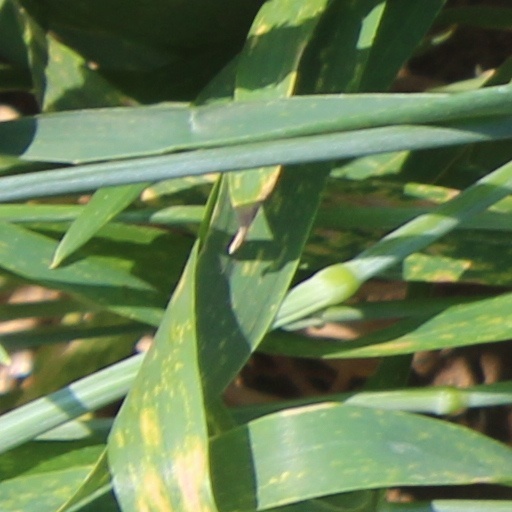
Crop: wheat